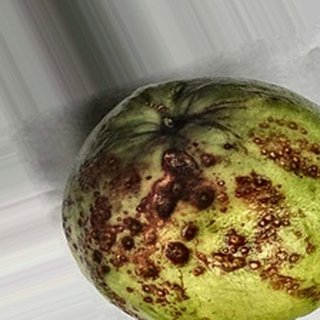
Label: guava_anthracnose